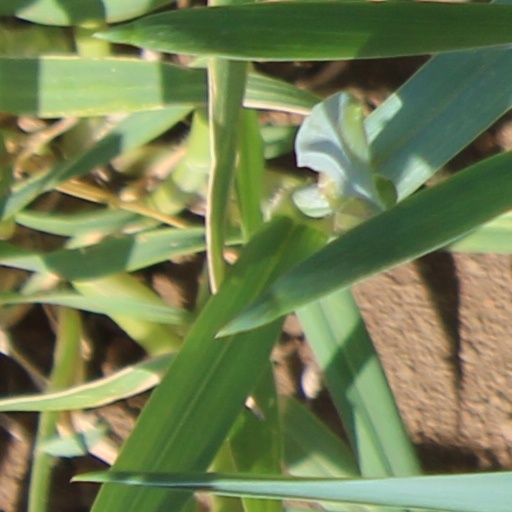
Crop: wheat